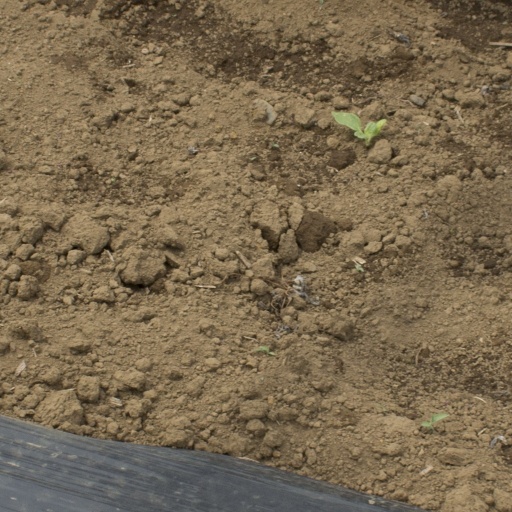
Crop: Jerusalem artichoke